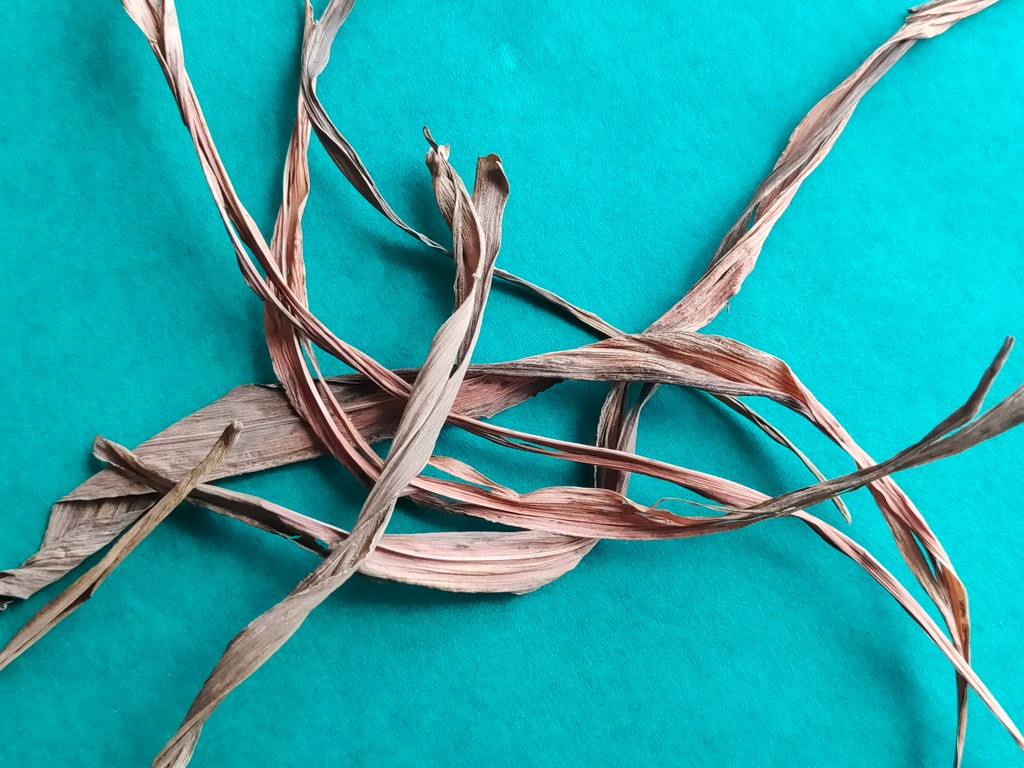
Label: Dried